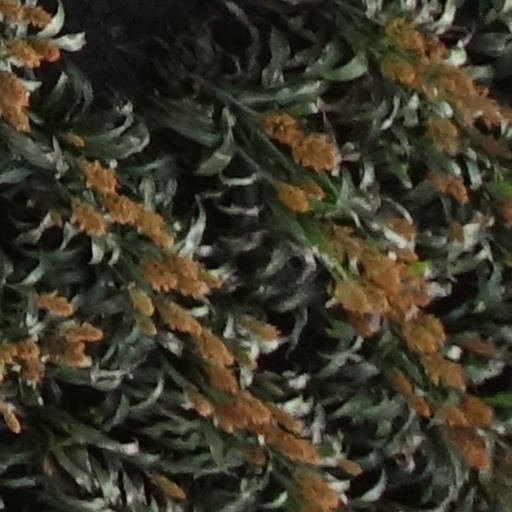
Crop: sorghum